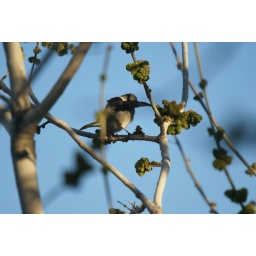
little bird in the tree by my apartment